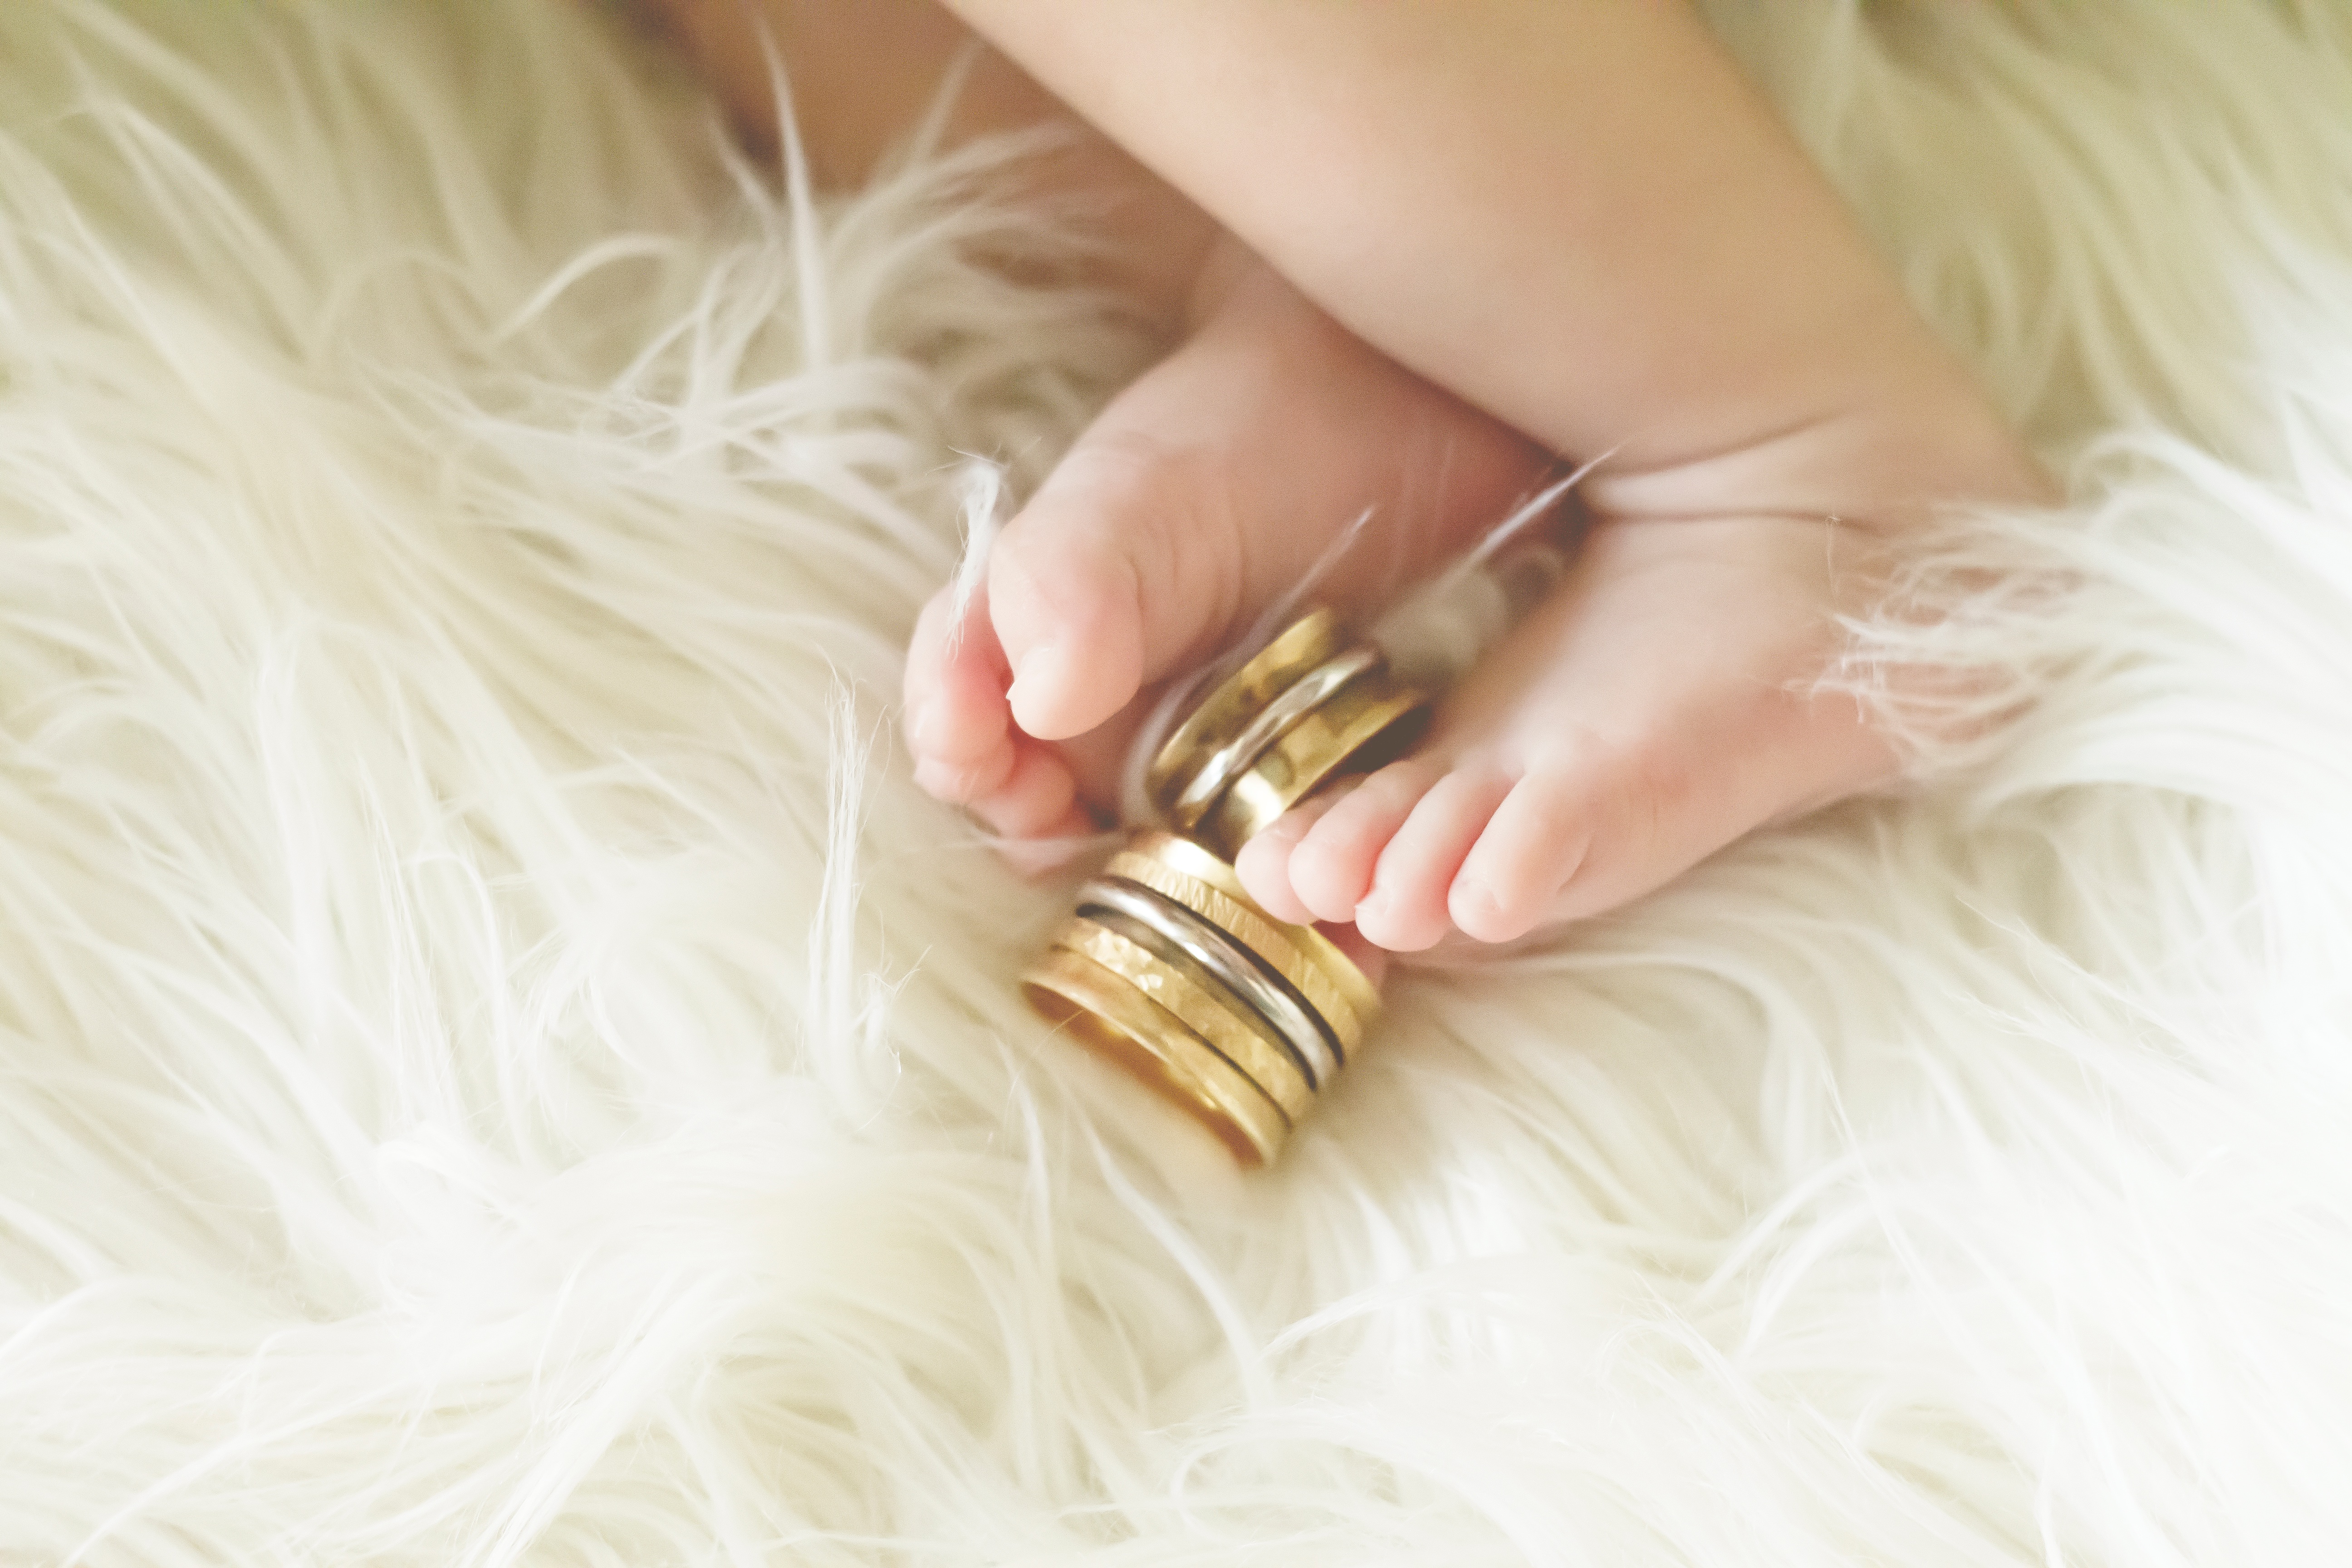
hand, bird, wing, white, finger, ear, nail, feather, eyelash, close up, jewellery, dress, skin, blond, fashion accessory